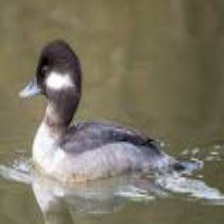
Species: BUFFLEHEAD
Scientific name: BUCEPHALA ALBEOLA
ImageNet parent category: drake